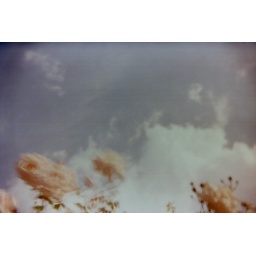
Pink roses in the sky